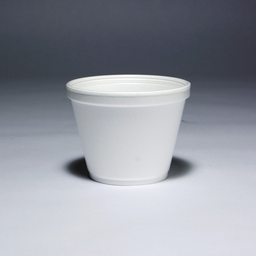
Label: paper